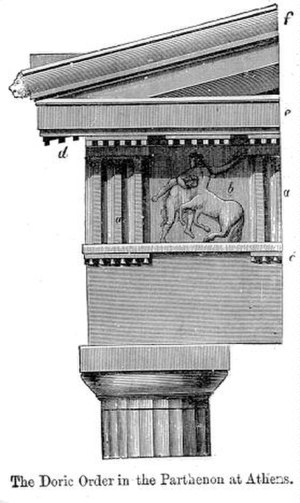
Frise
Frisen på Parthenon er dorisk og består af metoper og triglyfer.
Frise kaldes i den antikke bygningskunst den del af hovedgesimsen, som findes mellem arkitraven og krongesimsen; i den doriske orden dannes den af metoper og triglyffer, i den joniske og korintiske orden dekoreres den med relieffremstillinger og kaldes zoforos, billedbæreren. Også i cellens indre fandtes frise som et bælte langs loftet. I den romerske kejsertid blev det almindeligt at smykke frise med indskrifter, trofæer, guirlander eller andre planteornamenter. I den seneste oldtid, da man direkte sammenstillede søjler og buer, blev frise sjældnere; i den romanske stil forekommer den kun enkelte gange, og i gotikken slet ikke. Men da renæssancen genoptog de klassiske søjleordener, vandt antikkens frise på ny frem og smykkedes efter romerske forbilleder. I senere barok og nyklassicisme gjordes frise gerne glat og enkelt, men, renæssancens ornamentsmykkede frise har dog vundet en sådan indpas, at ordet er gået fra arkitekturen over til prydværket. Ethvert vandret ornamentbælte kaldes en frise.